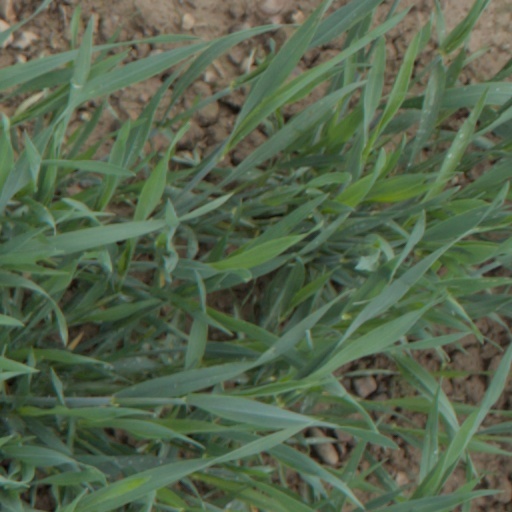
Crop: wheat